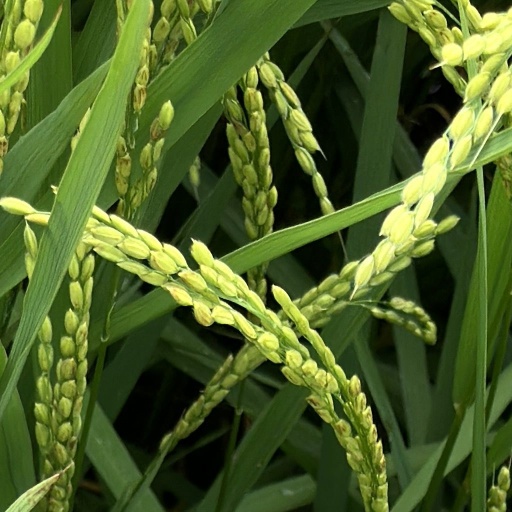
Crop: rice